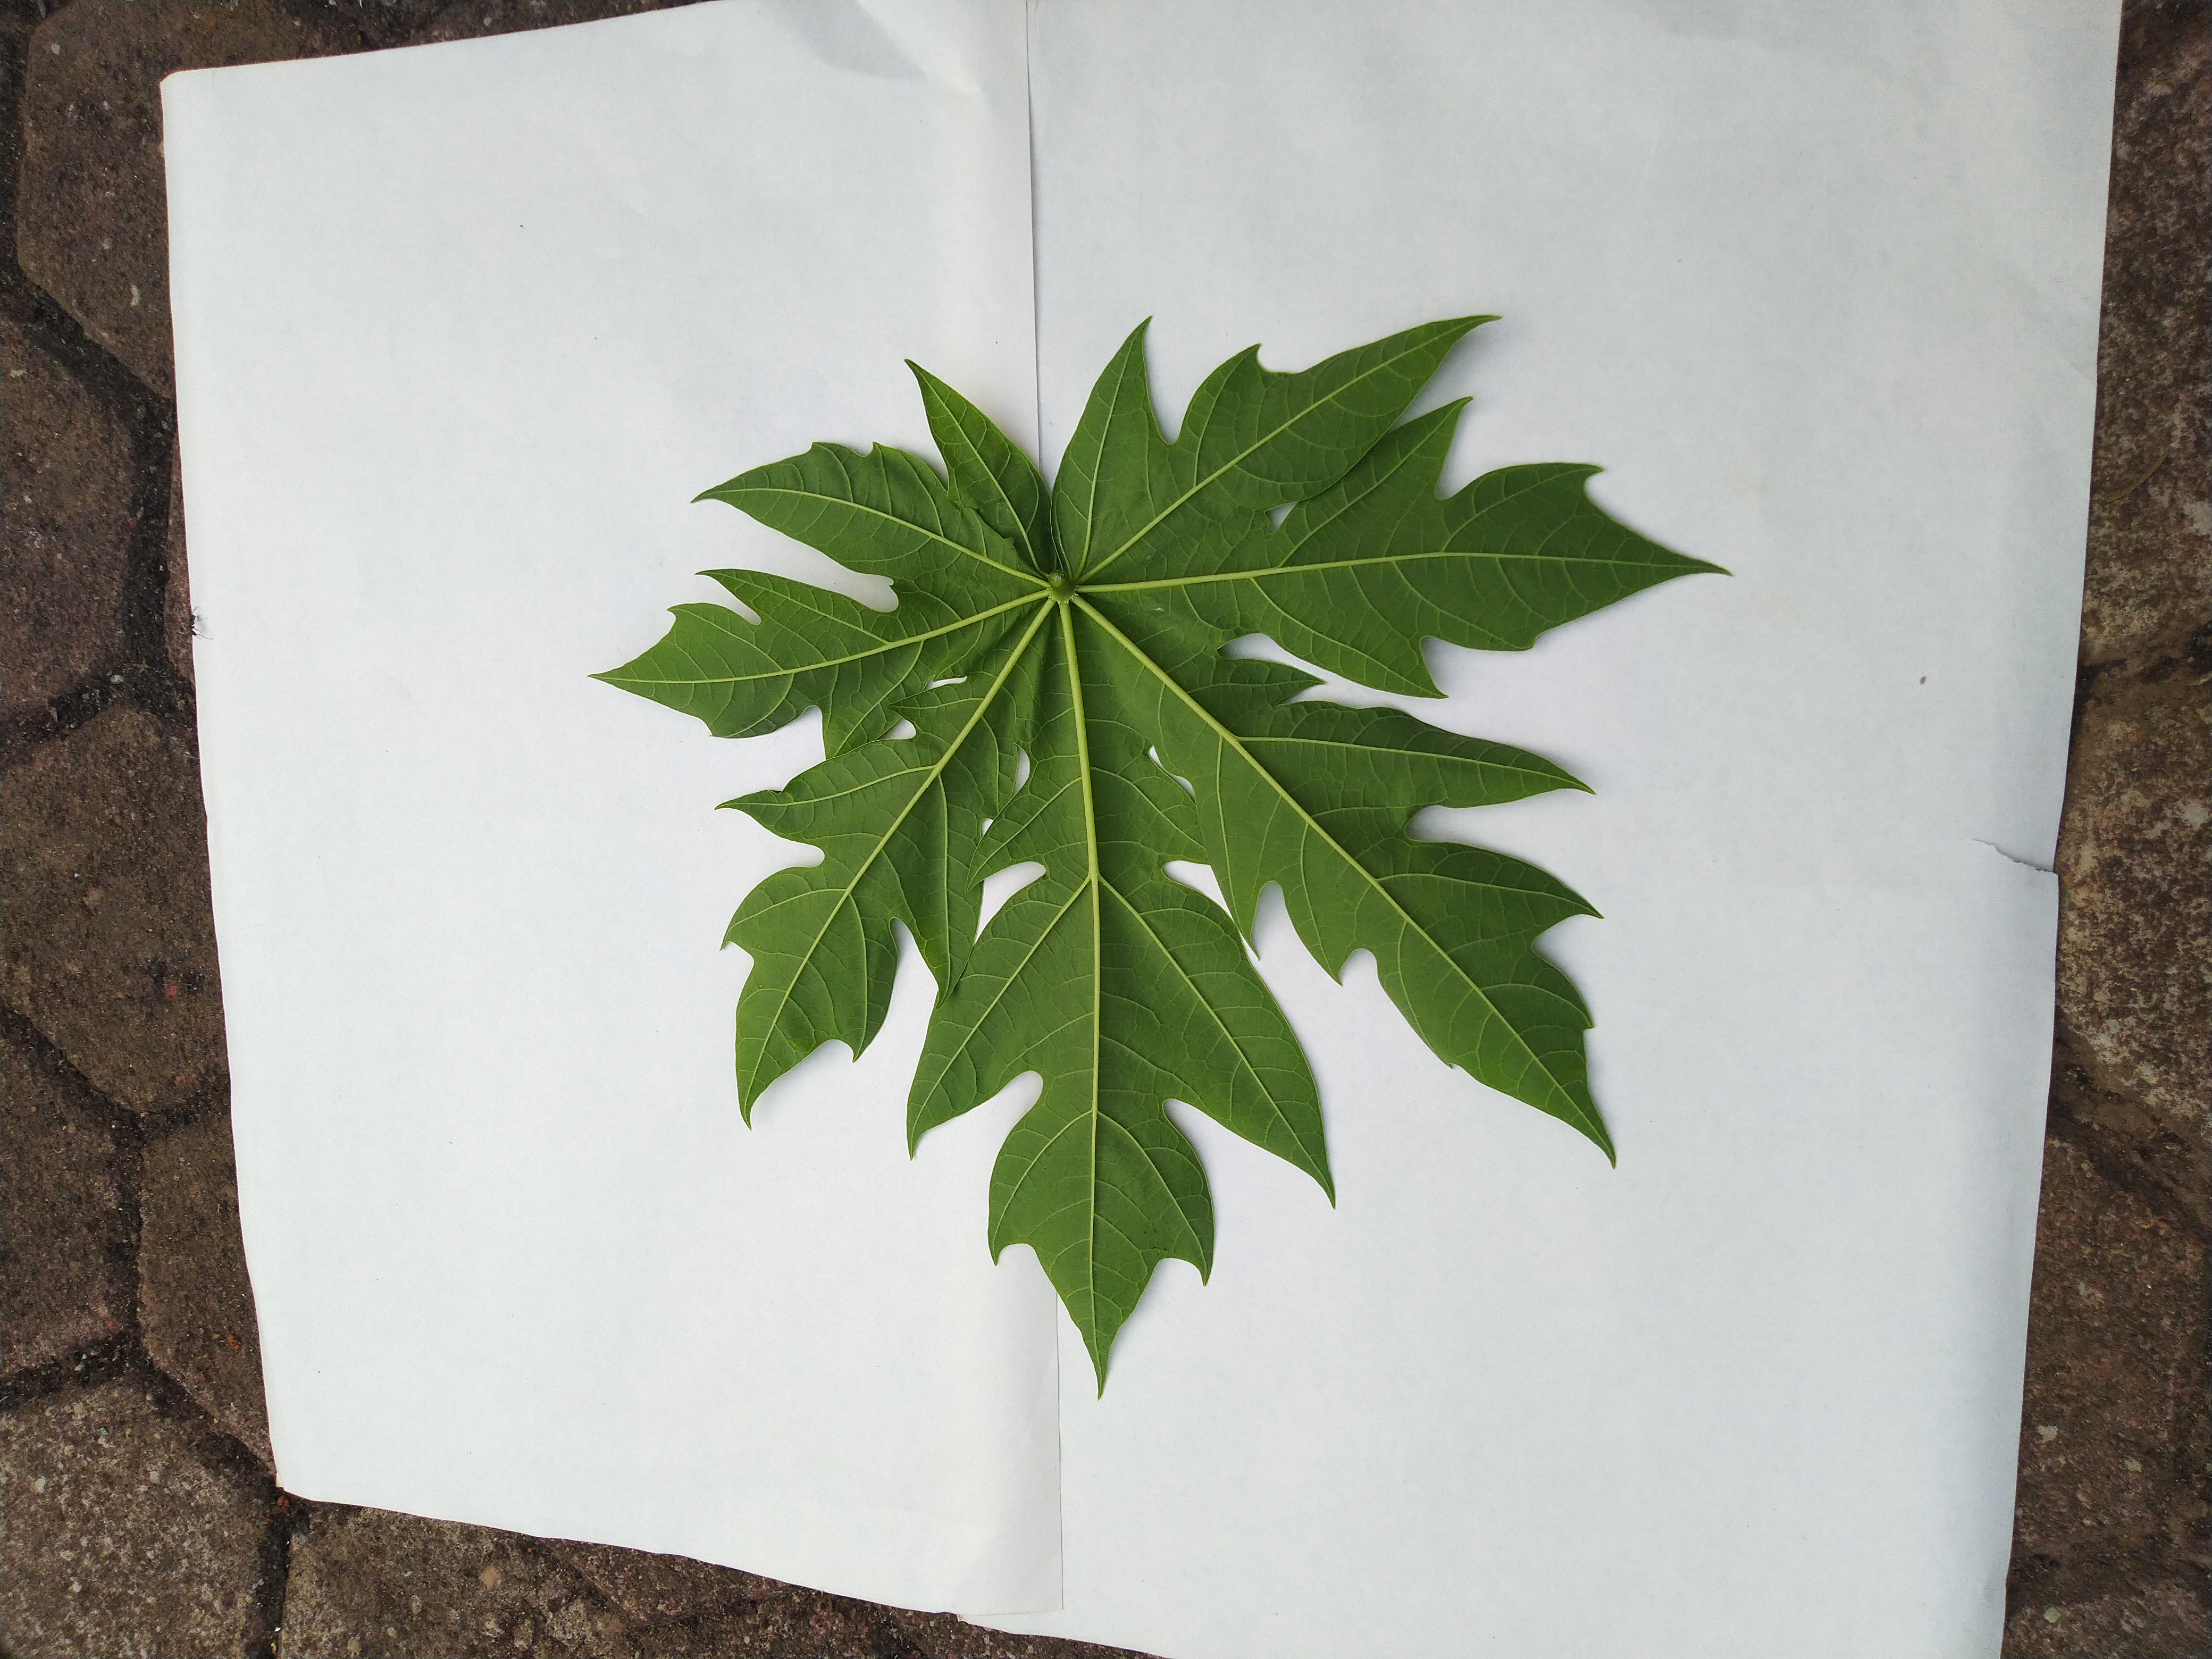
Plant: Papaya